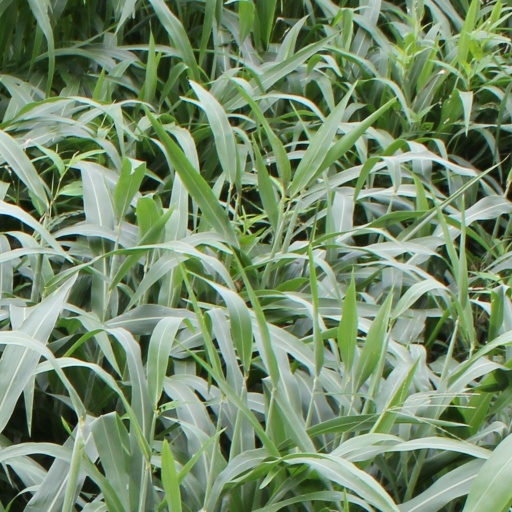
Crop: sorghum